Courtney Frerichs

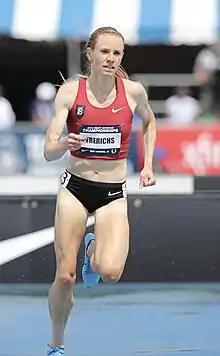
Frerichs at the 2018 USA Outdoor Track and Field Championships

Courtney Frerichs (born January 18, 1993) is an American middle-distance runner and steeplechase specialist from Nixa, Missouri, She is a three-time silver medalist in the 3000 meters steeplechase capturing silver at the 2020 Tokyo Olympic Games, the 2017 World Championships in London and at the 2018 World (Continental) Cup in Ostrava. In 2021, she became the first American woman to run under nine-minutes in a women’s 3000-meters steeplechase event with a time of 8:57.77; establishing an American and Area record. She is a two-time Olympian making the US team in 2016 and 2020. In both of her Olympic Trials she finished second to US National Champion, Emma Coburn.